Střelice (Brno-Country District)

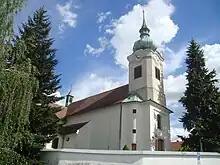
Church of the Holy Trinity

The main landmark of Střelice is the Church of the Holy Trinity. It was built in the late Baroque style, but it has a medieval core. Its present form is the result of the reconstruction in 1932.